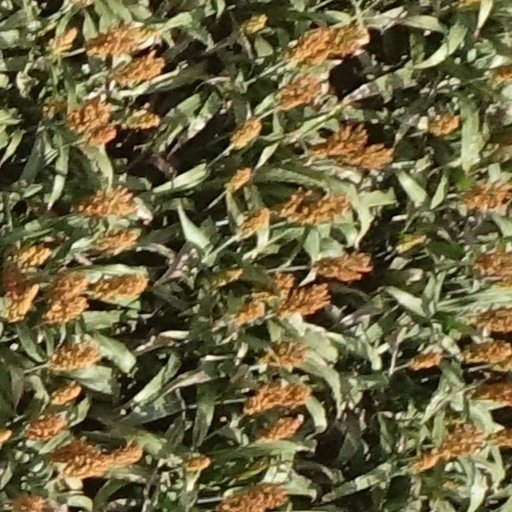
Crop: sorghum